Iosef Yusupov

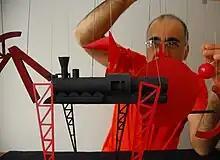
Iosef Yusupov working on the 20th Century avante-guard model for the 2014 Olympic Opening Ceremony

Iosef Yusupov is an American set designer who was one of the scenic designers for the George Tsypin creative team of the 2014 Winter Olympics opening ceremony in Sochi, Russia. Currently living in the United States, he has designed many shows (plays, operas and TV) in New York City and has worked motion pictures as a scenic artist. His sets that he builds create an illusion of 3-dimensions, with 2-dimensional material.